Shivdeep Lande

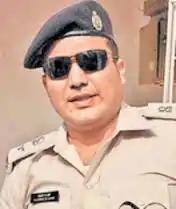
Portrait of Shivdeep Lande

Shivdeep Wamanrao Lande is an IPS Officer of 2006 Batch.He Resigned From IPS On 19-09-2024 He served as Inspector General- Purnia (Purnia), Bihar. Earlier, he served as the Deputy Inspector General of Tirhut Division (Muzaffarpur) Kosi division and Superintendent of Police in Araria, Purnia and Munger districts of Bihar. His tenure as the SP of Patna (Central Region) was quite popular. He arrested many criminals and took action against offenders. Lande was popular as he took strict action against eve-teasers. Shivdeep Lande has been affectionately given many names such as 'Dabbang', 'Singham' and 'The Supercop' by the people.